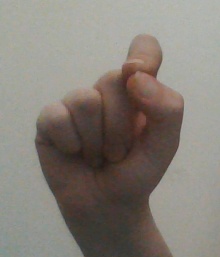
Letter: fa